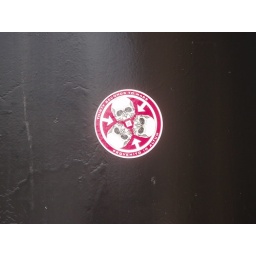
Put on pole of billboard sign in Jax, FL